Foreign relations of Croatia

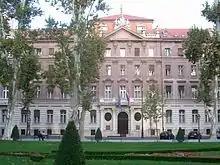
Ministry of Foreign Affairs building at the Nikola Šubić Zrinski Square, 2007

On 17 December 1991 the European Economic Community adopted the ""Common Position for the recognition of the Yugoslav Republics"" requesting the Yugoslav republics wishing to gain recognition to accept provisions of international law protecting human rights as well as national minorities rights in hope that credible guarantees may prevent incentives for violent confrontations. Later that month Croatian Parliament introduced the Constitutional Act on the Rights of National Minorities in the Republic of Croatia opening the way for 15 January 1992 collective recognition by the Community. Croatia maintained some links beyond the Euro-Atlantic world via its observer status in the Non-Aligned Movement which it enjoyed already at the 10th Summit of the Non-Aligned Movement in Jakarta, Indonesia.